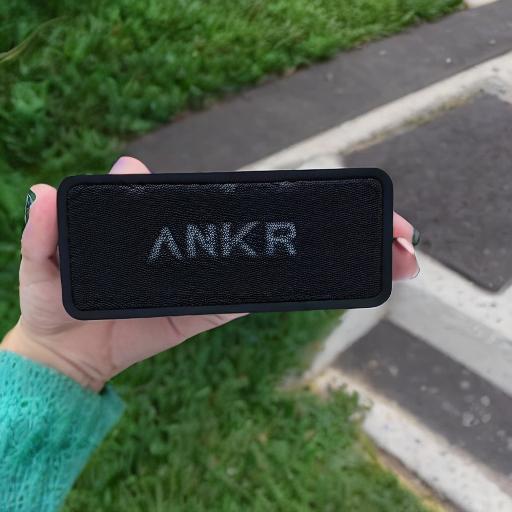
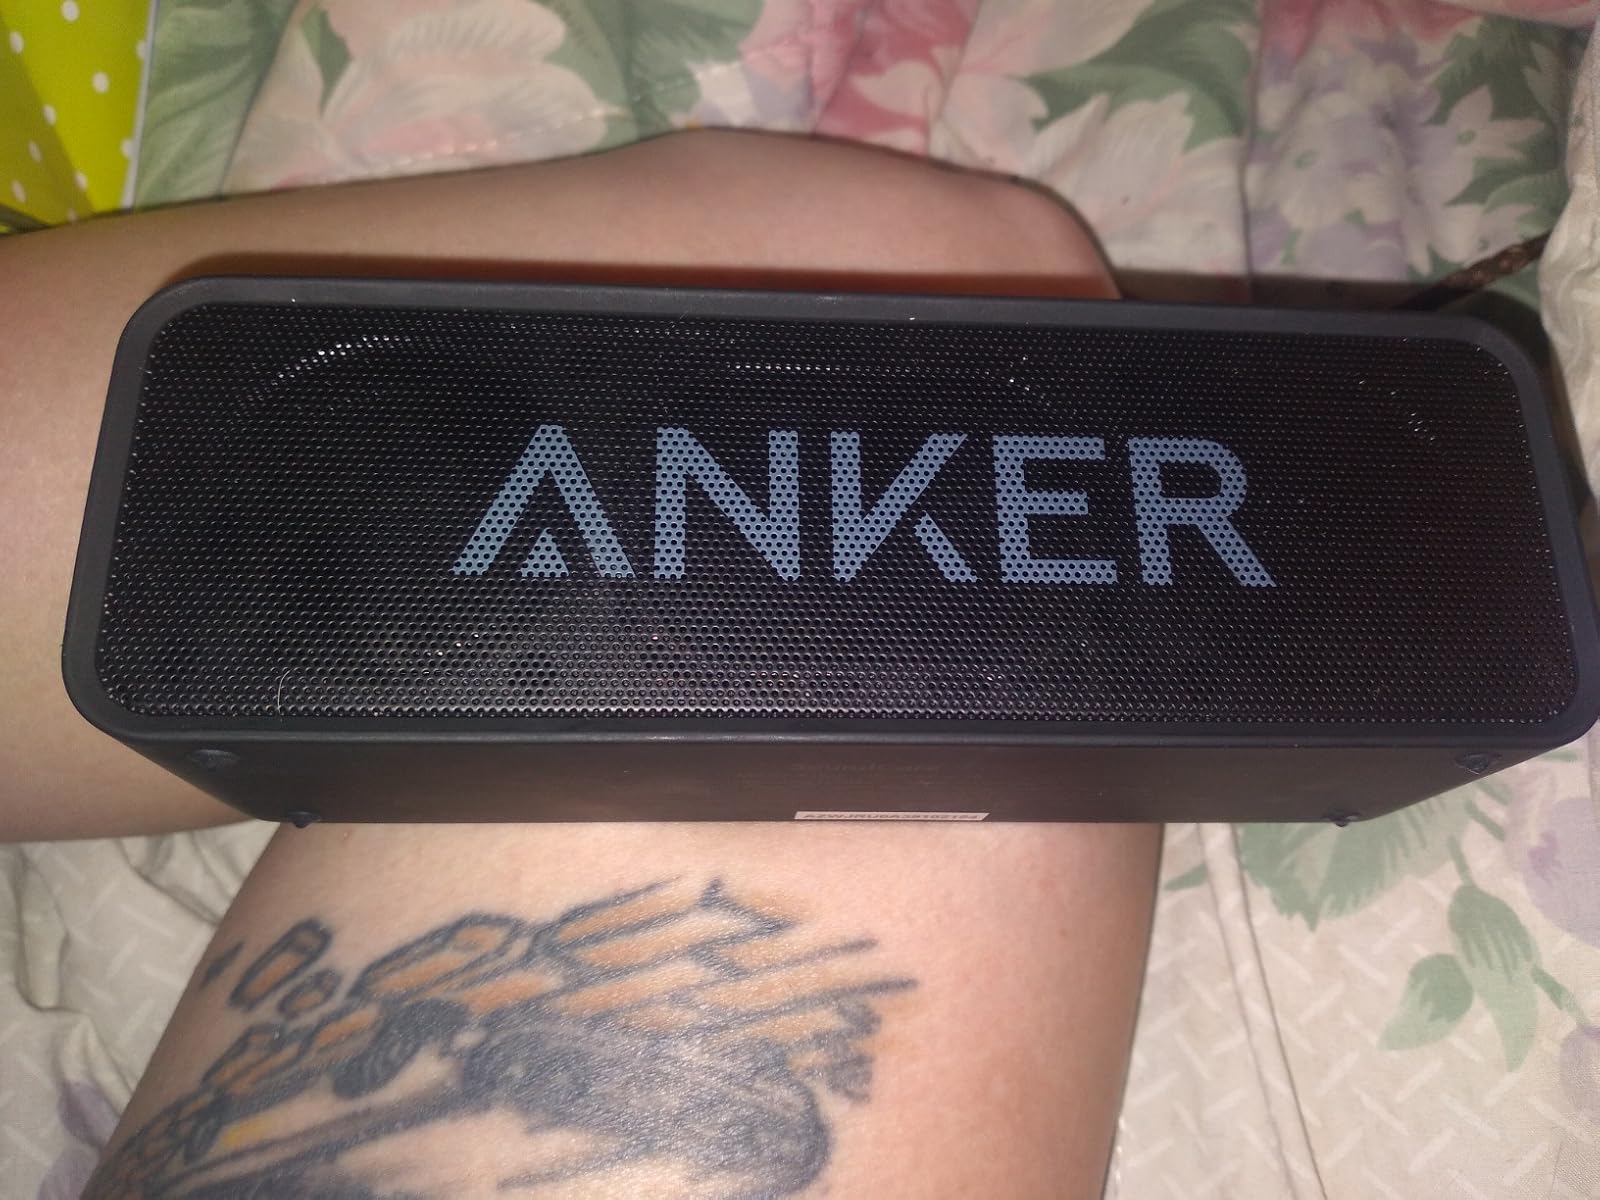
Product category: speaker
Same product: no